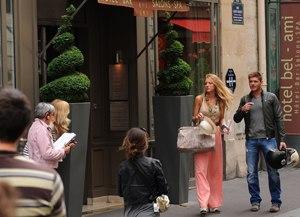
Réalisation de série Gossip girl à Paris Saint Germain des Prés
Gossip Girl, ou Gossip Girl : L'Élite de New York au Québec, est une série télévisée américaine en 121 épisodes de 37-42 minutes développée par Josh Schwartz et Stephanie Savage et diffusée entre le 19 septembre 2007 et le 17 décembre 2012 sur le réseau The CW et en simultané au Canada sur CTV pour la première saison, /A\ pour la deuxième et troisième saison puis MuchMusic pour les saisons restantes.